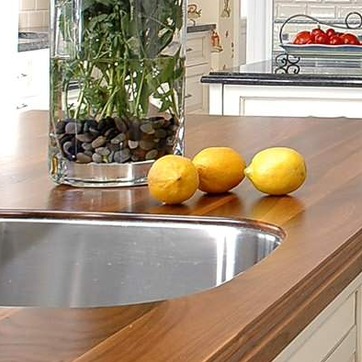
Material: food